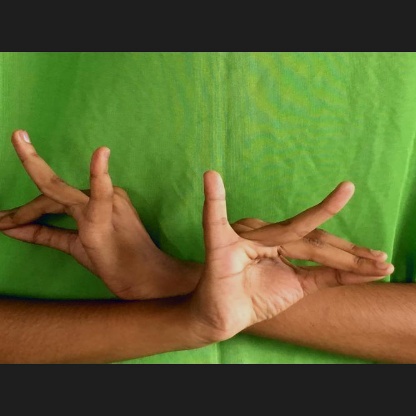
Mudra: Katakavardhana